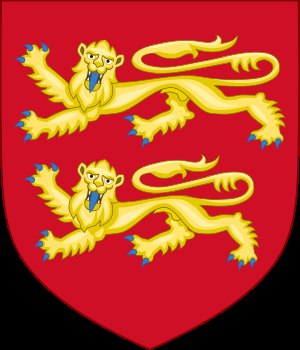
Huset Normandiet
Våbenskjold for hertugerne af Normandiet.
Huset normandiet er den normale betegnelse for familien som var grever af Rouen, hertuger af Normandiet og konger af England lige efter den normanniske erobring af England og frem til Huset Plantagenet fik magten i 1154. Familien inkluderer vikingen Rollo og hans efterkommere, Vilhelm Erobreren og hans arvinger frem til 1135. Efterfølgende kom det til disput mellem Vilhelms børnebørn, Matilda, hvis mand Geoffrey grundlagde Angevin-dynastiet, og Stefan fra Huset Blois.